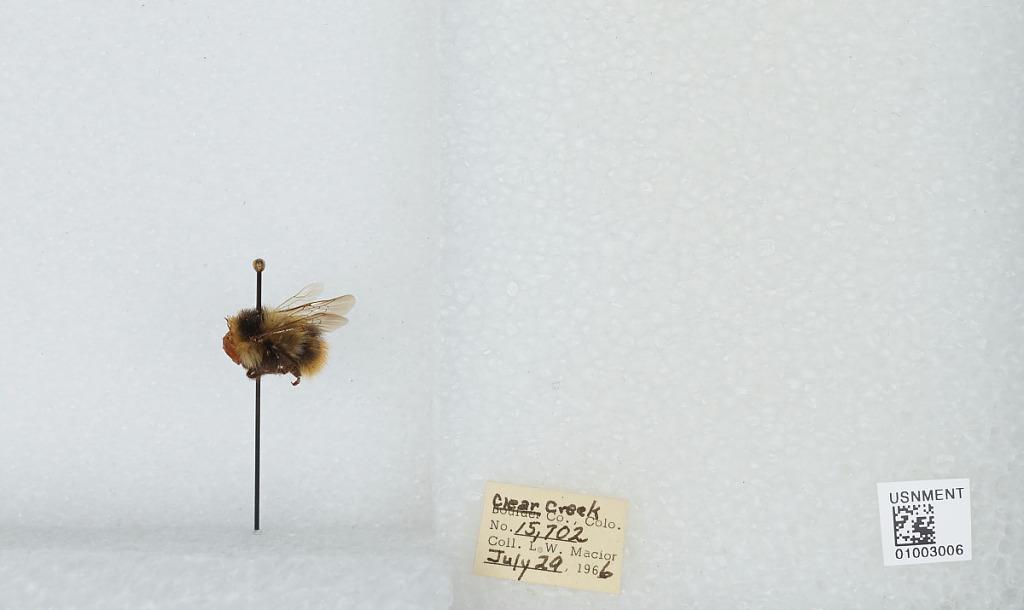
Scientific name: Bombus (Pyrobombus) frigidus Smith
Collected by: L. Macior
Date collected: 1966-7-29
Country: United States
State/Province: Colorado
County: Clear Creek
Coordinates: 39.6958, -105.725